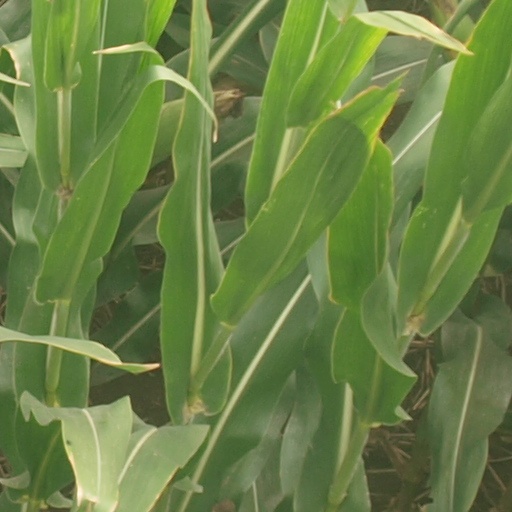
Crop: maize; corn